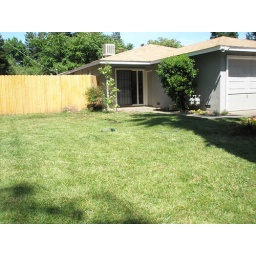
Front of house. Fence has pedestrian gate next to the house and 6 foot gate in the middle. One car garage.